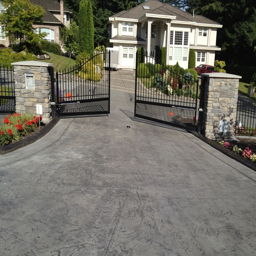
grey concrete curbing along the side of the driveway to keep the soil from washing down and making a mess .